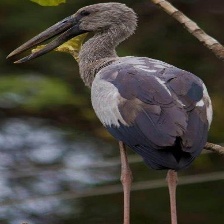
Species: ASIAN OPENBILL STORK
Scientific name: ANASTOMUS OSCITANS
ImageNet parent category: white_stork